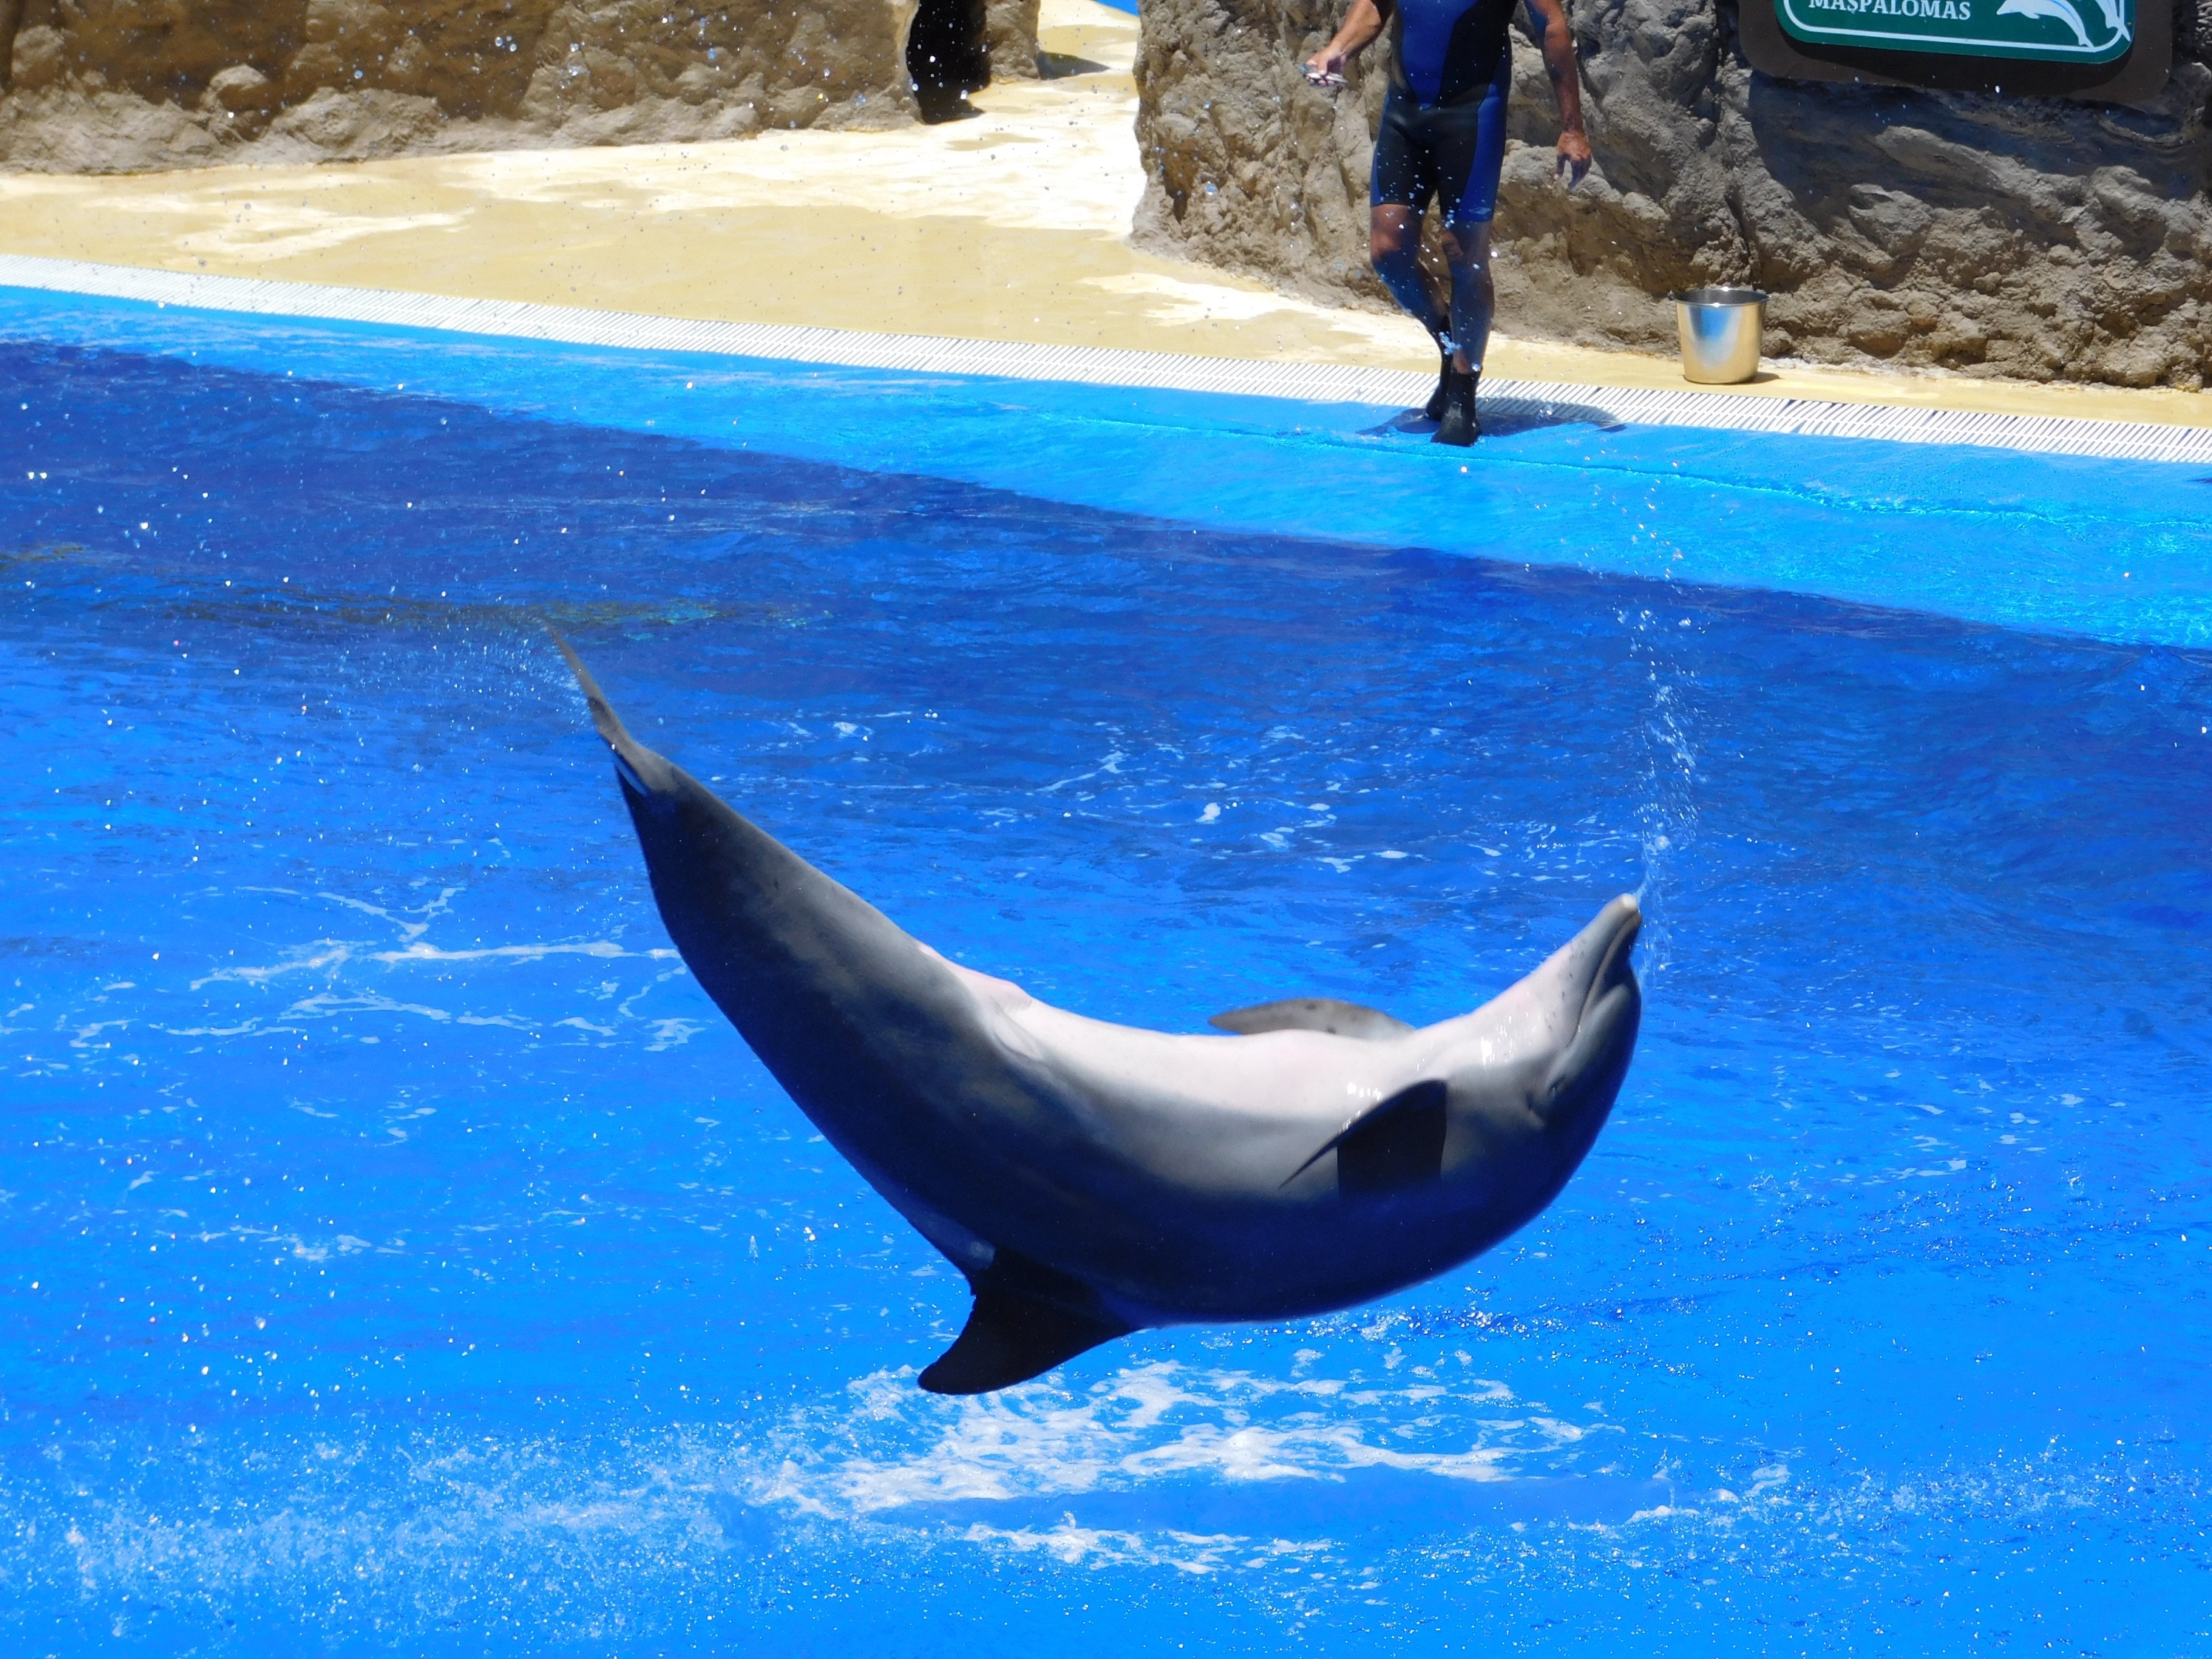
water, jump, show, biology, mammal, fun, vertebrate, water park, dolphin, dolphins, stunts, dolphinarium, marine mammals, marine mammal, killer whale, marine biology, whales dolphins and porpoises, common bottlenose dolphin